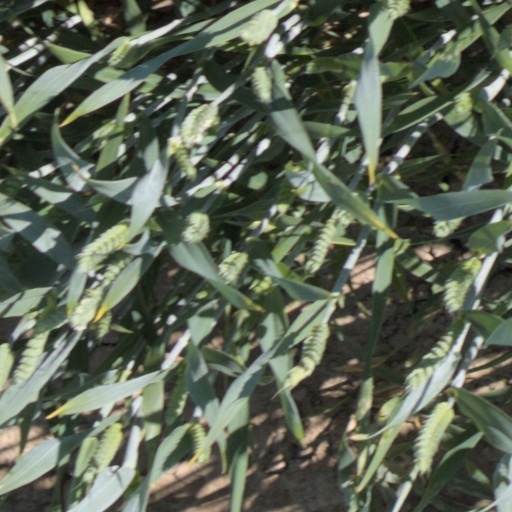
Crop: wheat